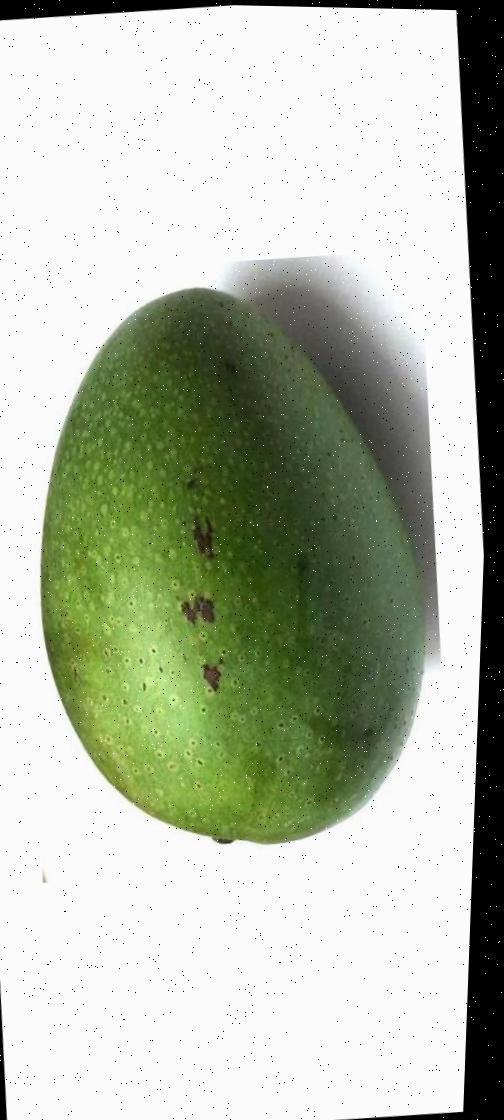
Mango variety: Ashshina Zhinuk